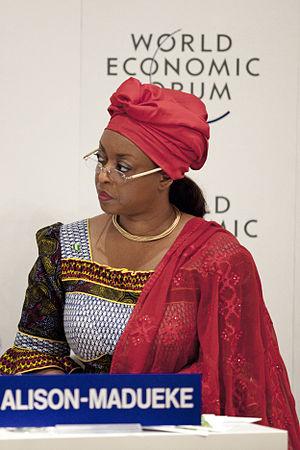
Diezani K. Alison-Madueke, née le 6 décembre 1960, est une femme politique nigériane. En 2014, elle devient la première femme présidente de l'Organisation des pays exportateurs de pétrole ; elle quitte son poste en 2015. Elle est ministre des Transports entre 2007 et 2008, ministre des Mines entre 2008 et 2010 puis ministre du Pétrole entre 2010 et 2015. En avril 2016, elle est accusée d'avoir donné plusieurs millions de dollars à des membres de la commission électorale pour influencer le résultat de l'élection présidentielle de 2015.